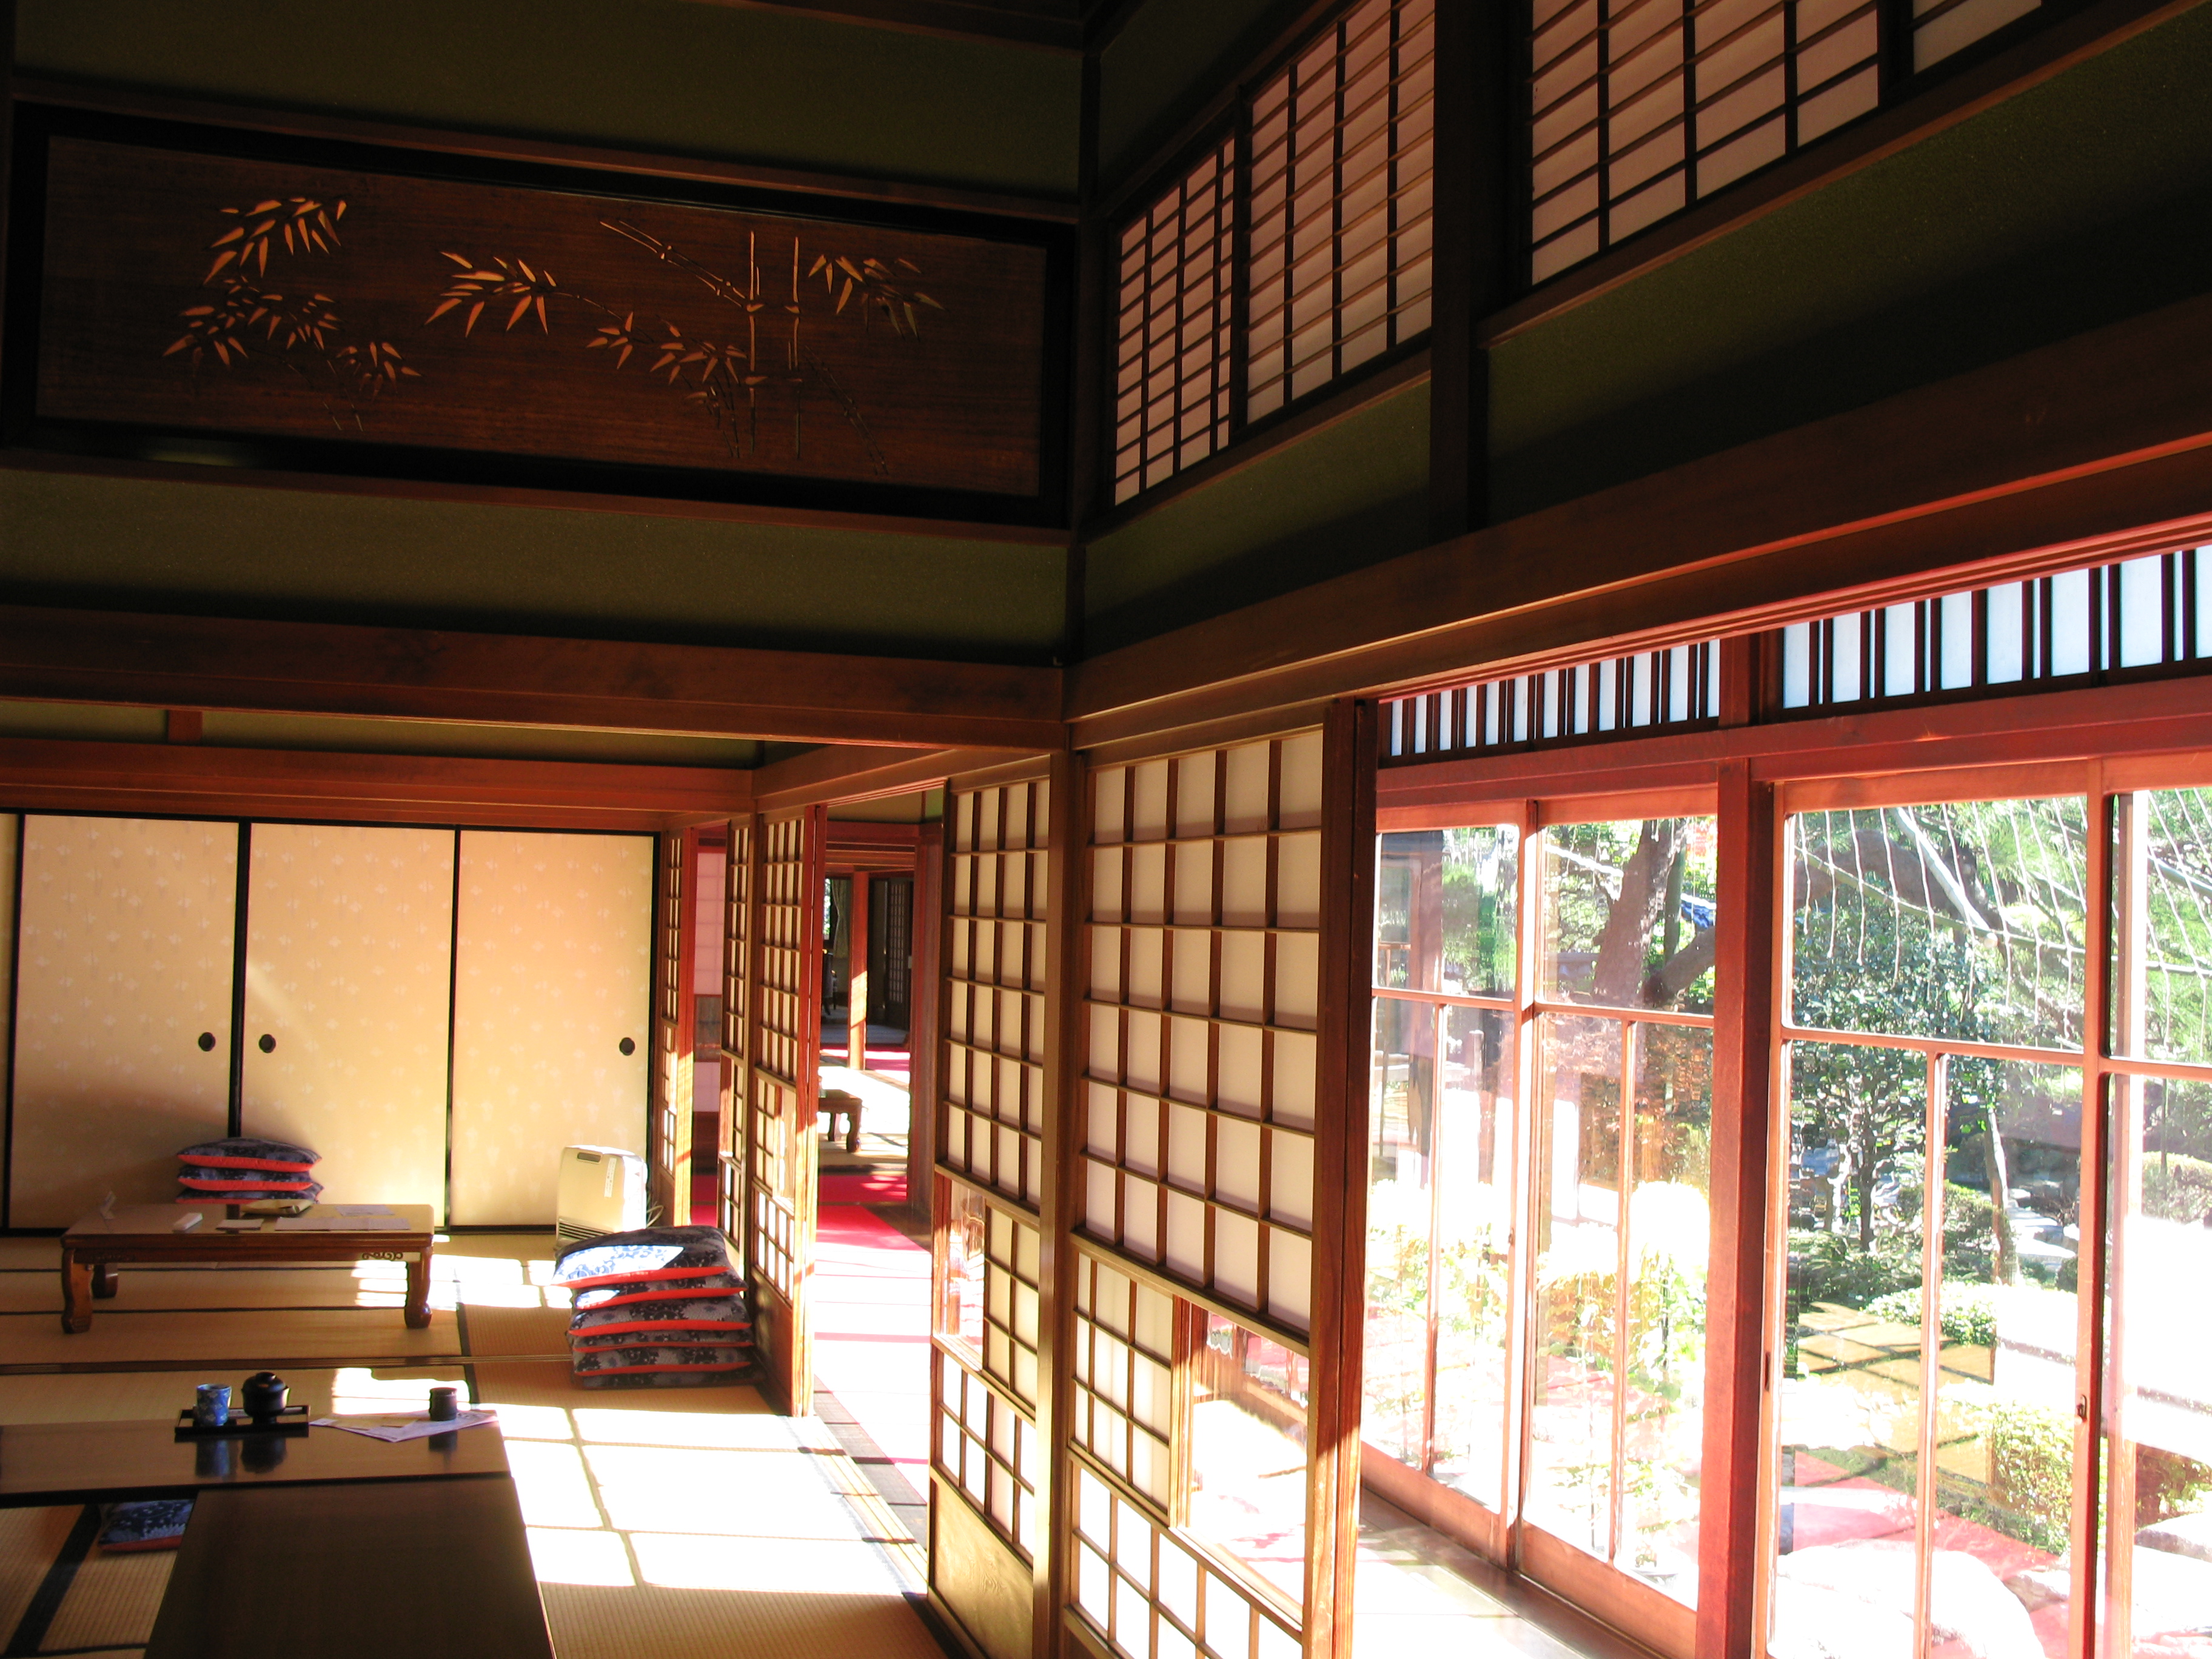
architecture, house, interior, window, old, home, porch, high, ancient, residence, property, room, interior design, design, japanese, style, hires, estate, traditional, hi, res, resolution, sliding, partition, powershotg7, canong7, real estate, shoji, window covering